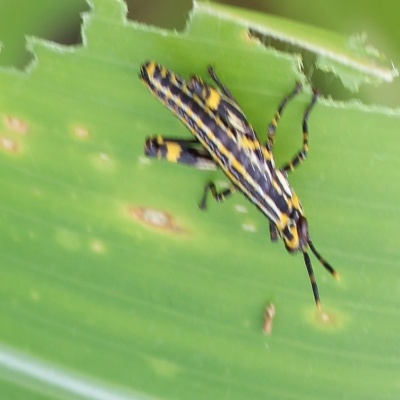
Crop: Maize
Condition: grasshoper